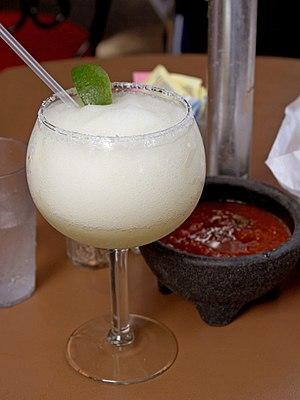
La Margarita est un cocktail à base de tequila, inventé par des Américains au Mexique. C'est un before lunch qui serait une version du cocktail daisy dans lequel on remplaça le brandy par de la téquila durant la prohibition, période où les Américains ouvrirent des bars au Mexique et au Canada dans les zones frontalières.